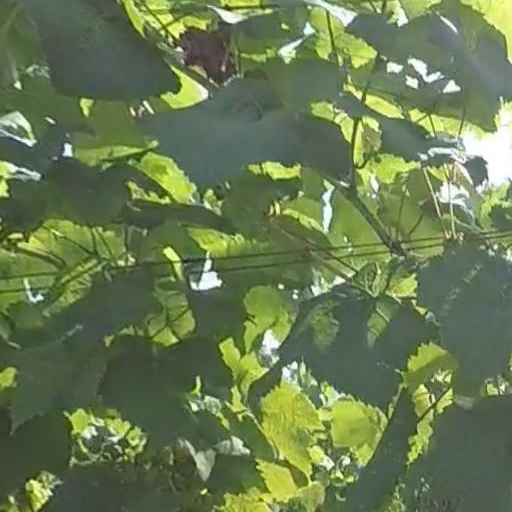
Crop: grape